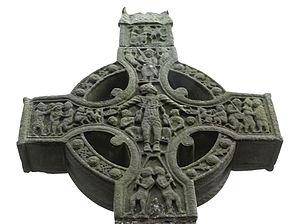
La Grande croix occidentale de Monasterboice est une haute croix celtique située dans les ruines du monastère de Monasterboice, en Irlande. Elle fait partie avec la Croix de Muiredach et la Croix nord des 3 hautes croix celtiques du site, parmi les plus célèbres d'Irlande.